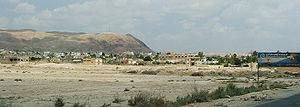
Jéricho est une ville de Palestine située sur la rive ouest du Jourdain. Son nom est dérivé de la racine sémitique /wrḥ/ « lune » et indique que la ville fut l'un des premiers centres de culte des divinités lunaires. Jéricho a été mentionnée pour la première fois dans le Livre des Nombres. Elle est considérée comme une des plus anciennes villes habitées dans le monde et les archéologues ont mis au jour les restes de plus de 20 établissements successifs, et dont le premier remonte à 9 000 ans av. J.-C. La cité a aujourd'hui une population d'environ 27 000 habitants.
Aqabat Jabr est un camp de réfugiés palestiniens dans la vallée du Jourdain, à trois kilomètres au sud-ouest de Jéricho, en Cisjordanie. Il accueillait en 2007 environ 6800 réfugiés.